Najiba Ayubi

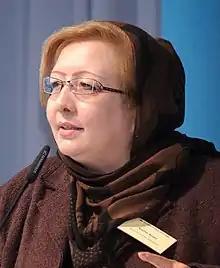
Ayubi in 2011

Najiba Ayubi is an Afghan journalist and activist for human rights and freedom of the press.